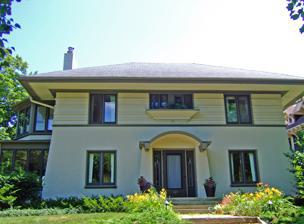
Building: Edward C. Elliott House
Country: United States of America
Year built: 1910
Historic house in Wisconsin, United States For others of a similar name, see Elliott House . United States historic place Edward C. Elliott House U.S. National Register of Historic Places Edward C. Elliott House Location 137 N. Prospect Ave., Madison, Wisconsin Coordinates 43°04′15″N 89°25′07″W / 43.07083°N 89.41861°W / 43.07083; -89.41861 ( Edward C. Elliott House ) Area 0.1 acres (0.040 ha) Built 1910 ( 1910 ) Architect George W. Maher / Claude & Starck Architectural style Prairie School NRHP reference No. 78000087 Added to NRHP August 11, 1978 The Edward C. Elliott House is a Prairie Style home designed by George W. Maher and built in 1910 in Madison, Wisconsin . In 1978 it was added to the National Register of Historic Places . History Edward C. Elliott was a Professor of Education at what would become the University of Wisconsin–Madison , directing a teacher training course and involved in establishing the University of Wisconsin High School . He was later Chancellor of a precursor of the Montana University System and President of Purdue University . Edward and his wife had this house built in 1910, when Prairie Style was around its peak of popularity. It is an example of the "compact cubical" form of Prairie Style - more or less a two story rectangle with a porch on the side. Typical Prairie features are the broad eaves , the hip roof , and the emphasis on the horizontal (belt course between the two stories and the lines on the second story), and the art glass in the front door sidelights and in some windows. Less typical of Prairie Style are the inward-tapered walls and the tapered columns that flank the doors. A two-story porch projects from one side of the house - rectangular on the first story and five-sided on the second. Inside, the front door opens to an entry with a barrel-vaulted ceiling, and the living room features a large brick fireplace. 1907 Henry Schulz house in Winnetka, for comparison It isn't entirely clear who designed the house, but the Elliotts' account books show payments to the prominent George Maher of Chicago, and the Elliotts have ties to the Winnetka area where Maher worked. The house resembles Maher's 1907 design for the Henry W. Schultz house in Winnetka. Madison's Claude and Starck were involved, but possibly only to meet a requirement of on-site supervision. The Elliotts lived in the house from 1911 to 1916. They were followed by Ralph (Associate Professor of Political Economy at the UW) and Nellie Ness from 1916 to 1928. They were followed from 1929 to 1930 by Chester (Dean of the UW extension) and Louise Snell. The house was listed on the National Register of Historic Places in 1978 as one of the few works of George W. Maher in Wisconsin, and as a significant example of Prairie School architecture in Madison. References